Henry H. Houston Elementary School

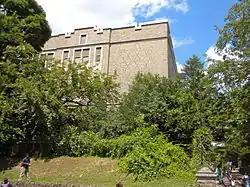
Henry H. Houston School, June 2010

The Henry H. Houston Elementary School is a historic elementary school in the Mount Airy neighborhood of Philadelphia, Pennsylvania. It is part of the School District of Philadelphia.